Pennsylvania Railroad

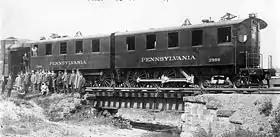
A DD1 electric locomotive used in the New York City terminal area and tunnels

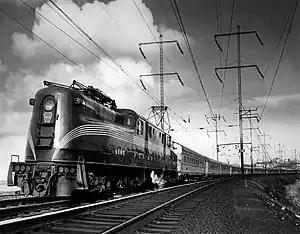
A GG1 electric locomotive pulls "The Congressional" out of the North River Tunnels, 1965

Early in the 20th century, the Pennsy tried electric power for its trains. Its first effort was in the New York terminal area, where tunnels and a city law restricting the burning of coal precluded steam locomotives. In 1910, the railroad began operating a direct current (DC) 650-volt system whose third-rail powered Pennsy locomotives (and LIRR passenger cars) used to enter Penn Station in New York City via the Hudson River tunnels.